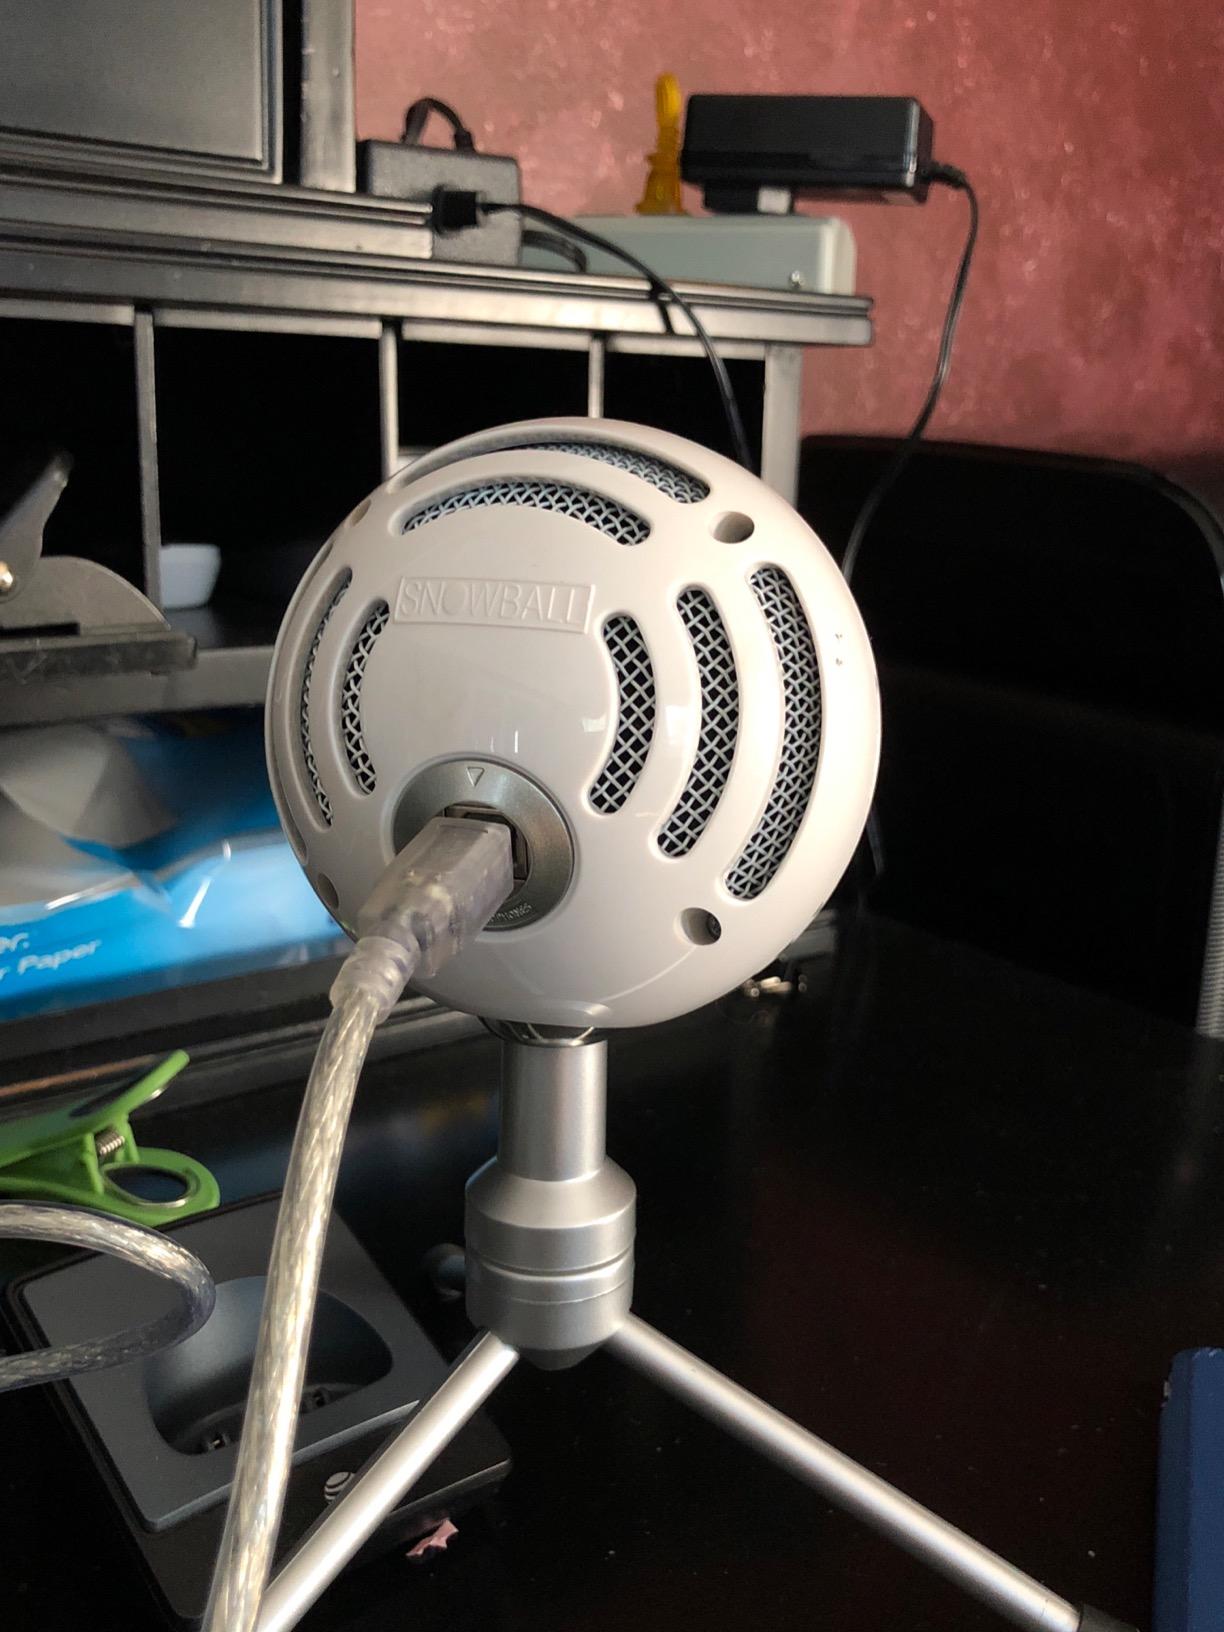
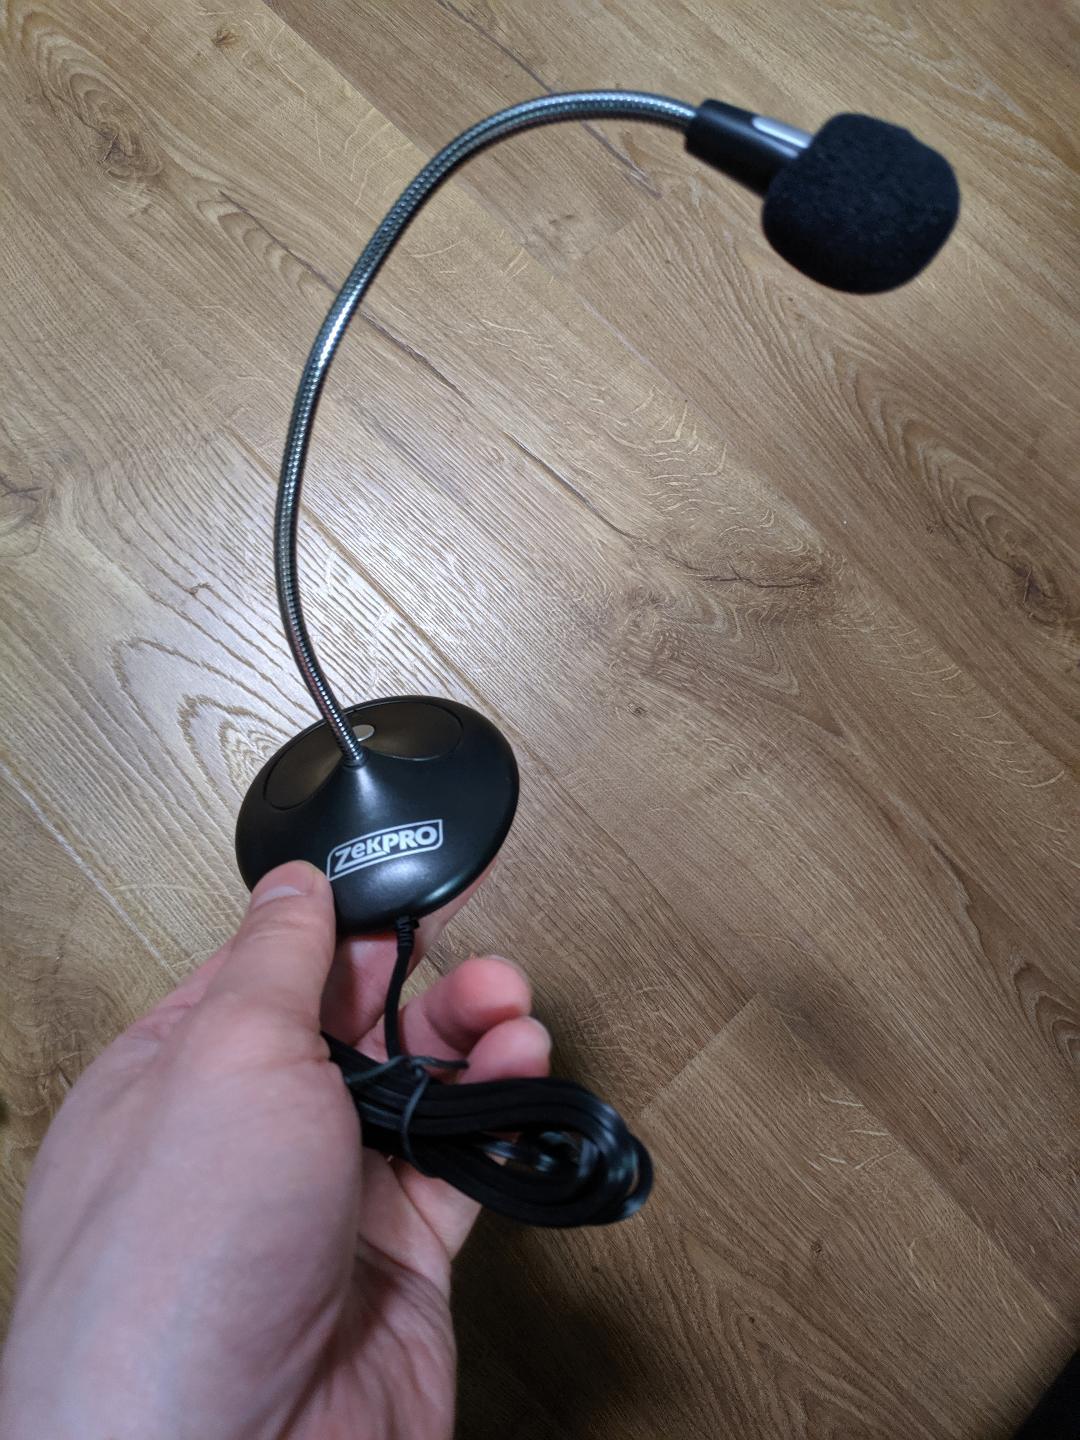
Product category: microphone
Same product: no